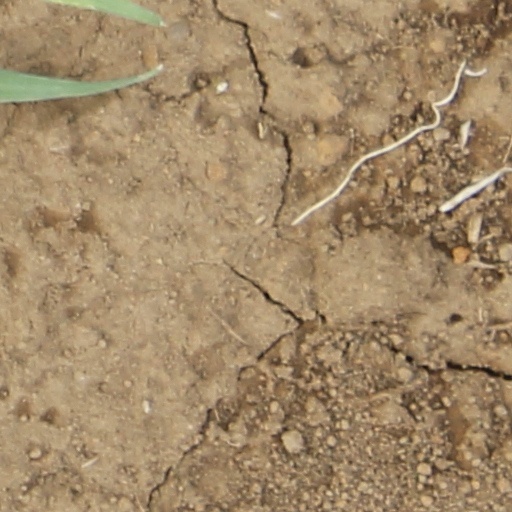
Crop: wheat